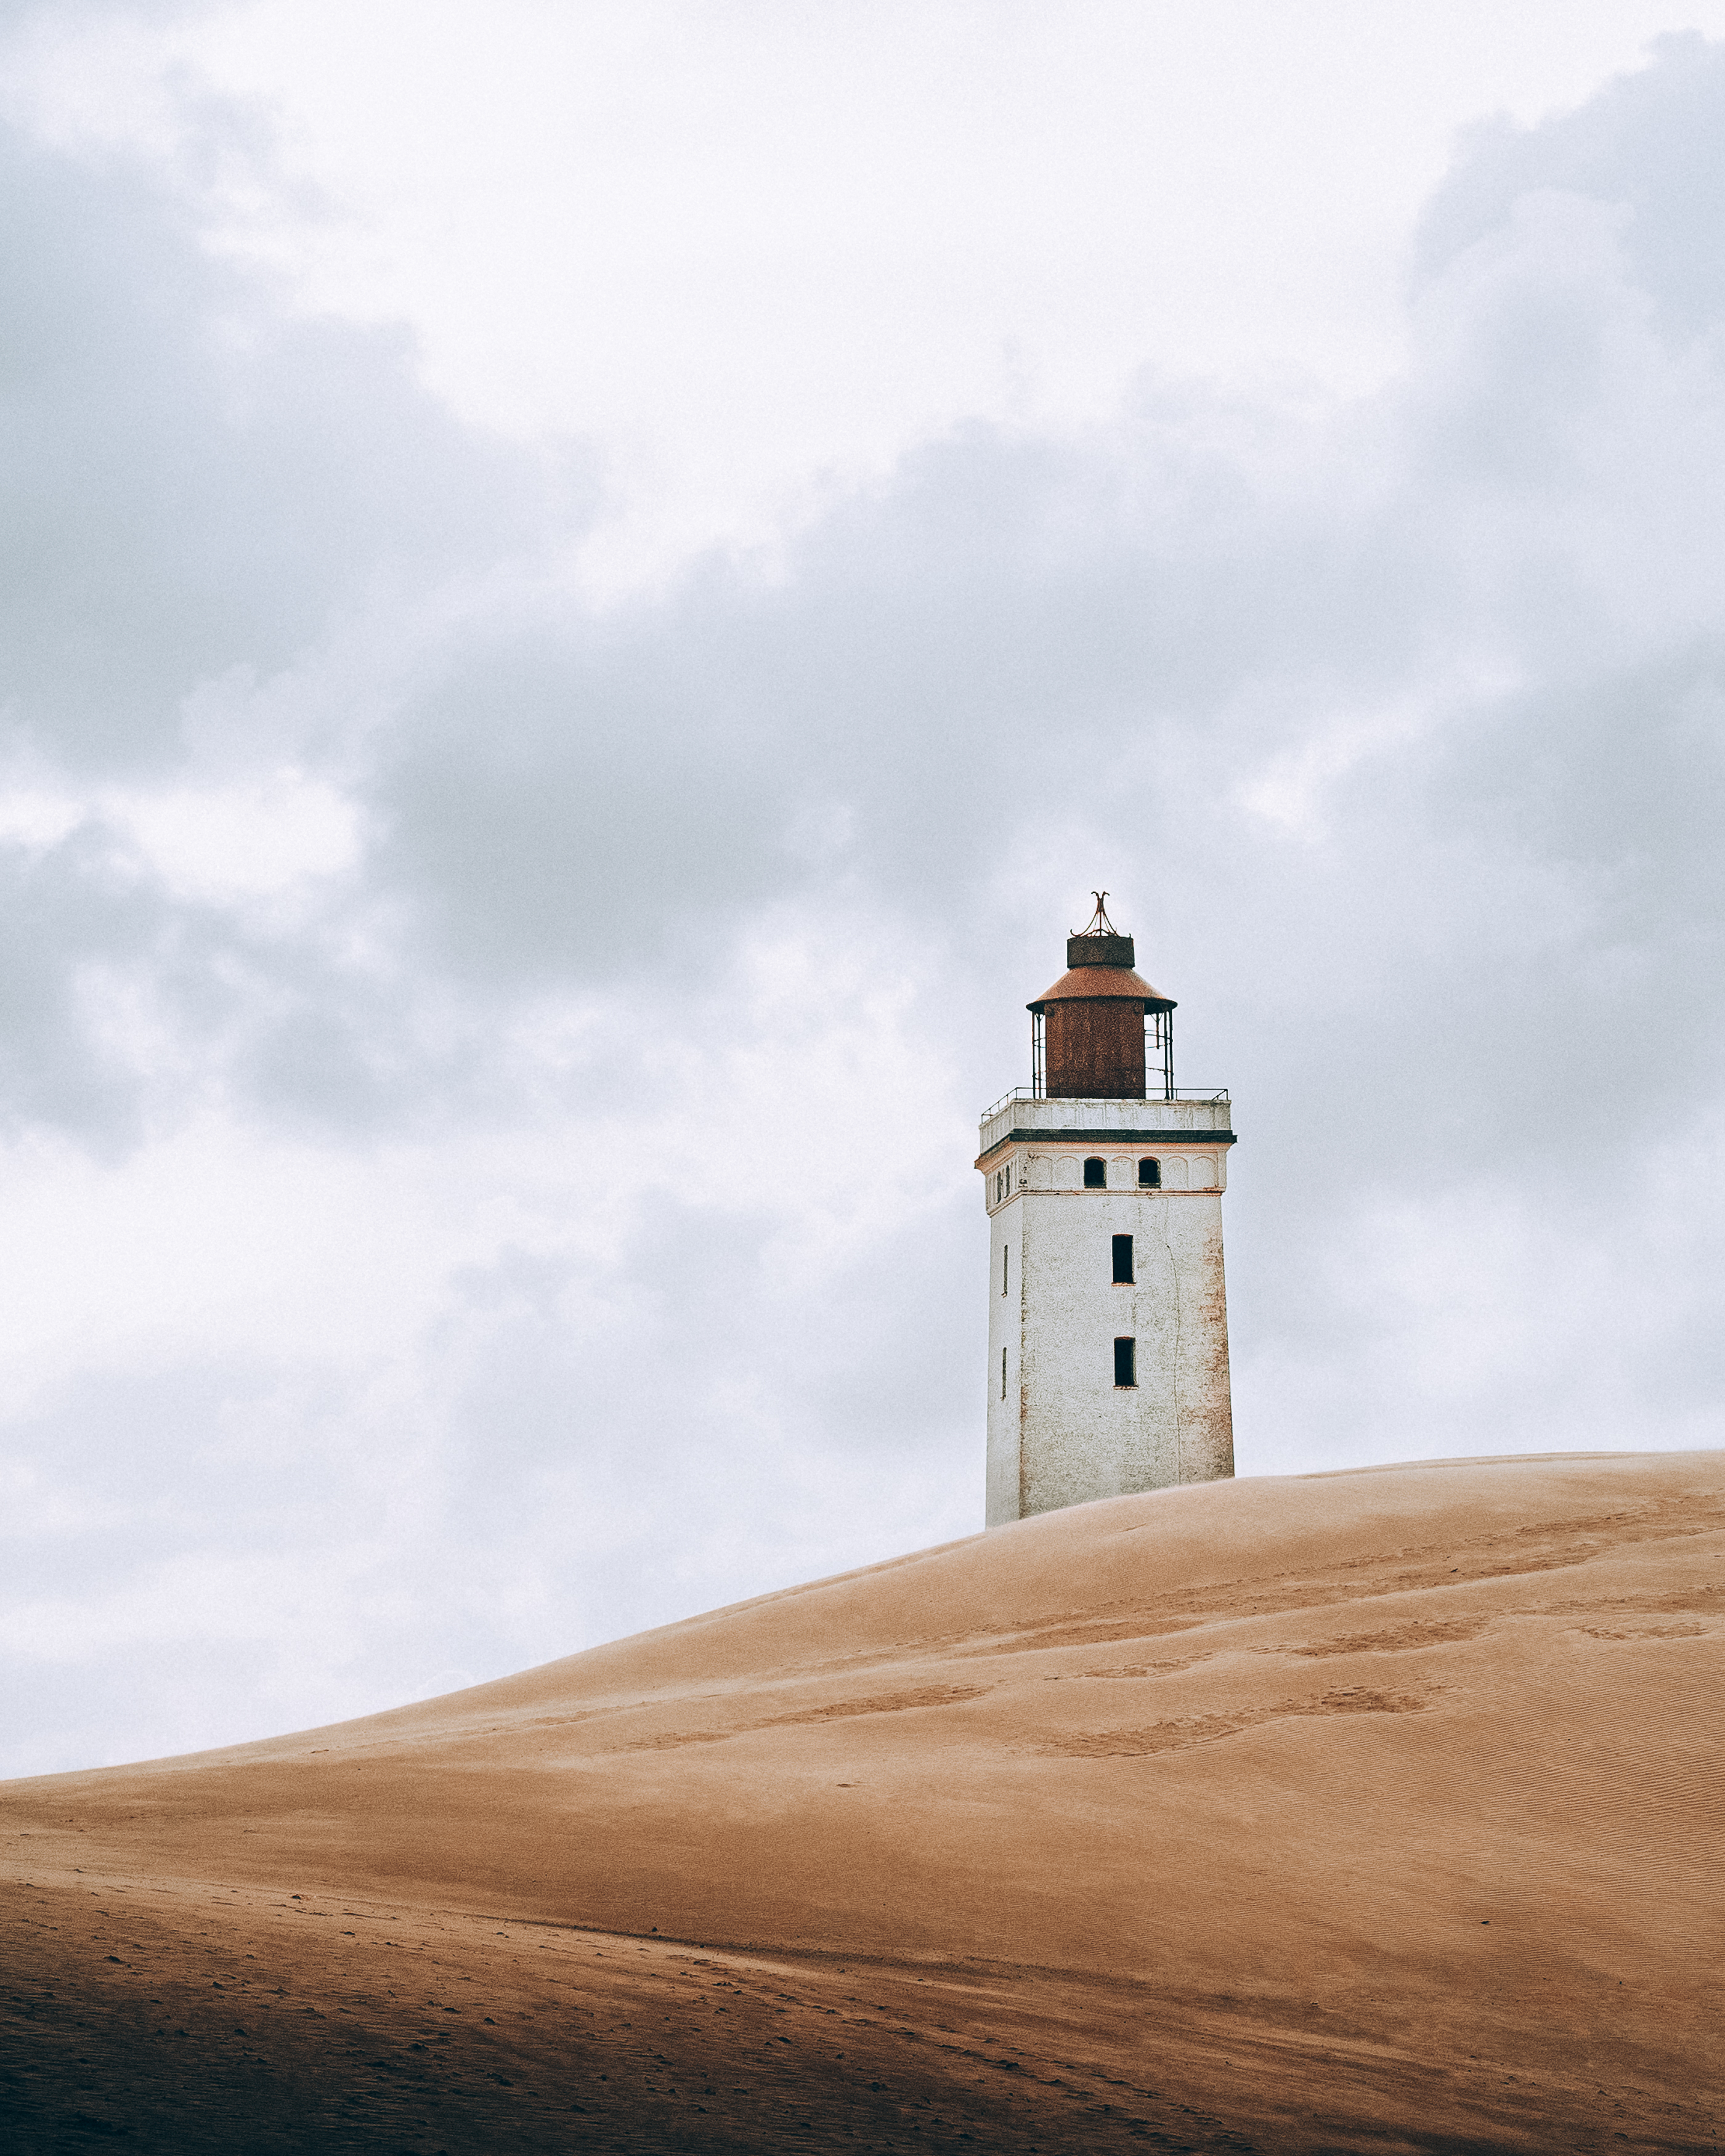
lighthouse, sky, cloud, tower, window, terrain, beacon, horizon, landscape, slope, grassland, roof, tree, building, house, soil, ocean, cumulus, coast, prairie, hill, grass, aeolian landform, sea, steppe